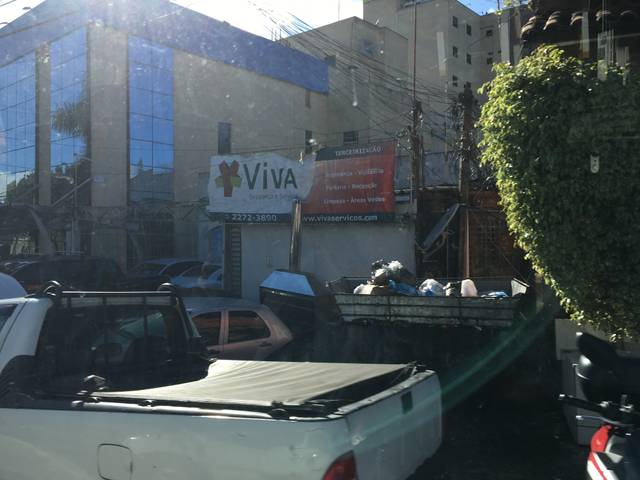
Region: Brazil
Coordinates: -23.503, -46.879